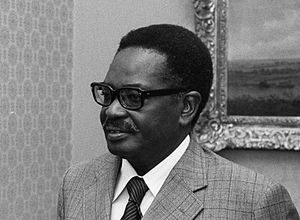
Agostinho Neto
(1975)
António Agostinho Neto var Angolas først præsident fra 1975 til 1979.